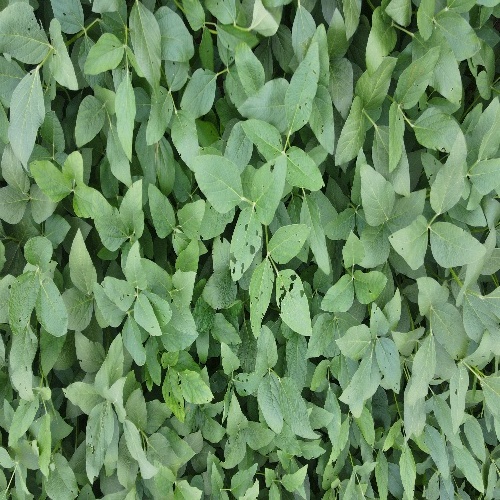
Label: Caterpillar